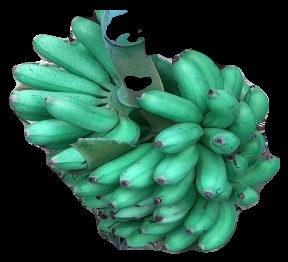
Variety: rasbale
Grade: grade1